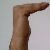
The image shows a hand gesture representing a space in Indian Sign Language.